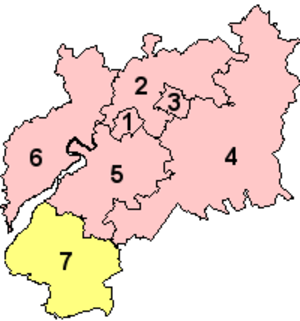
Le Gloucestershire /ˈglɒstəʃə/ est un comté situé dans le sud-ouest de l'Angleterre. Le comté comprend une partie des Cotswolds, une partie de la vallée fertile du fleuve Severn et toute la forêt de Dean.